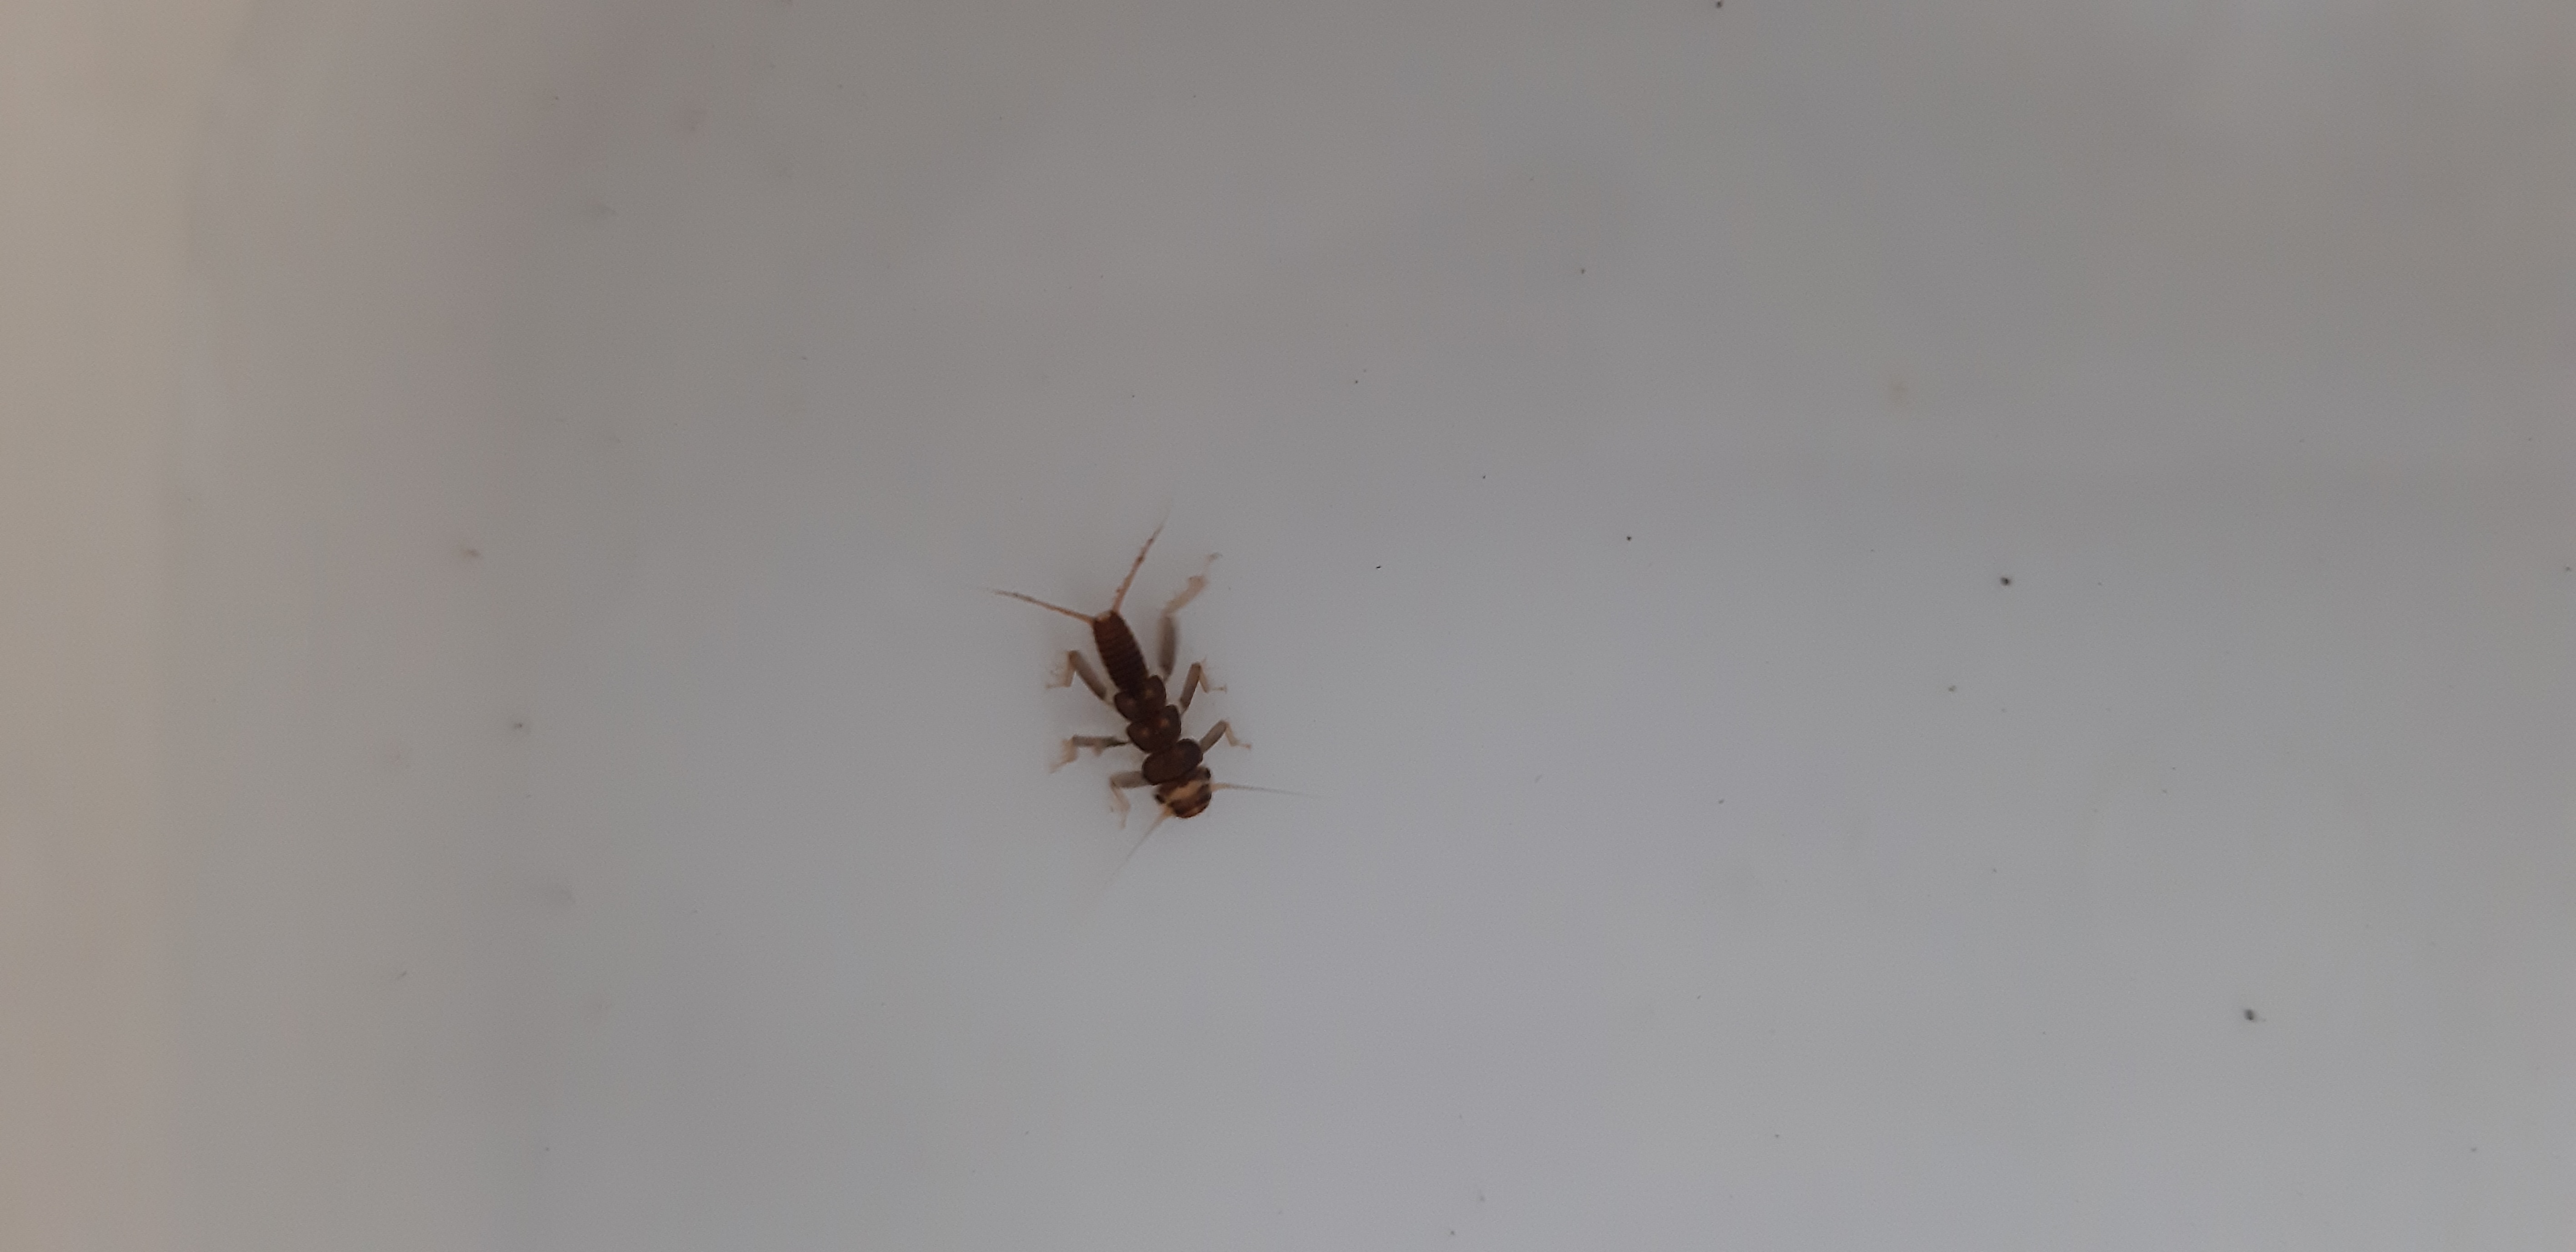
Macroinvertebrate group: stoneflies